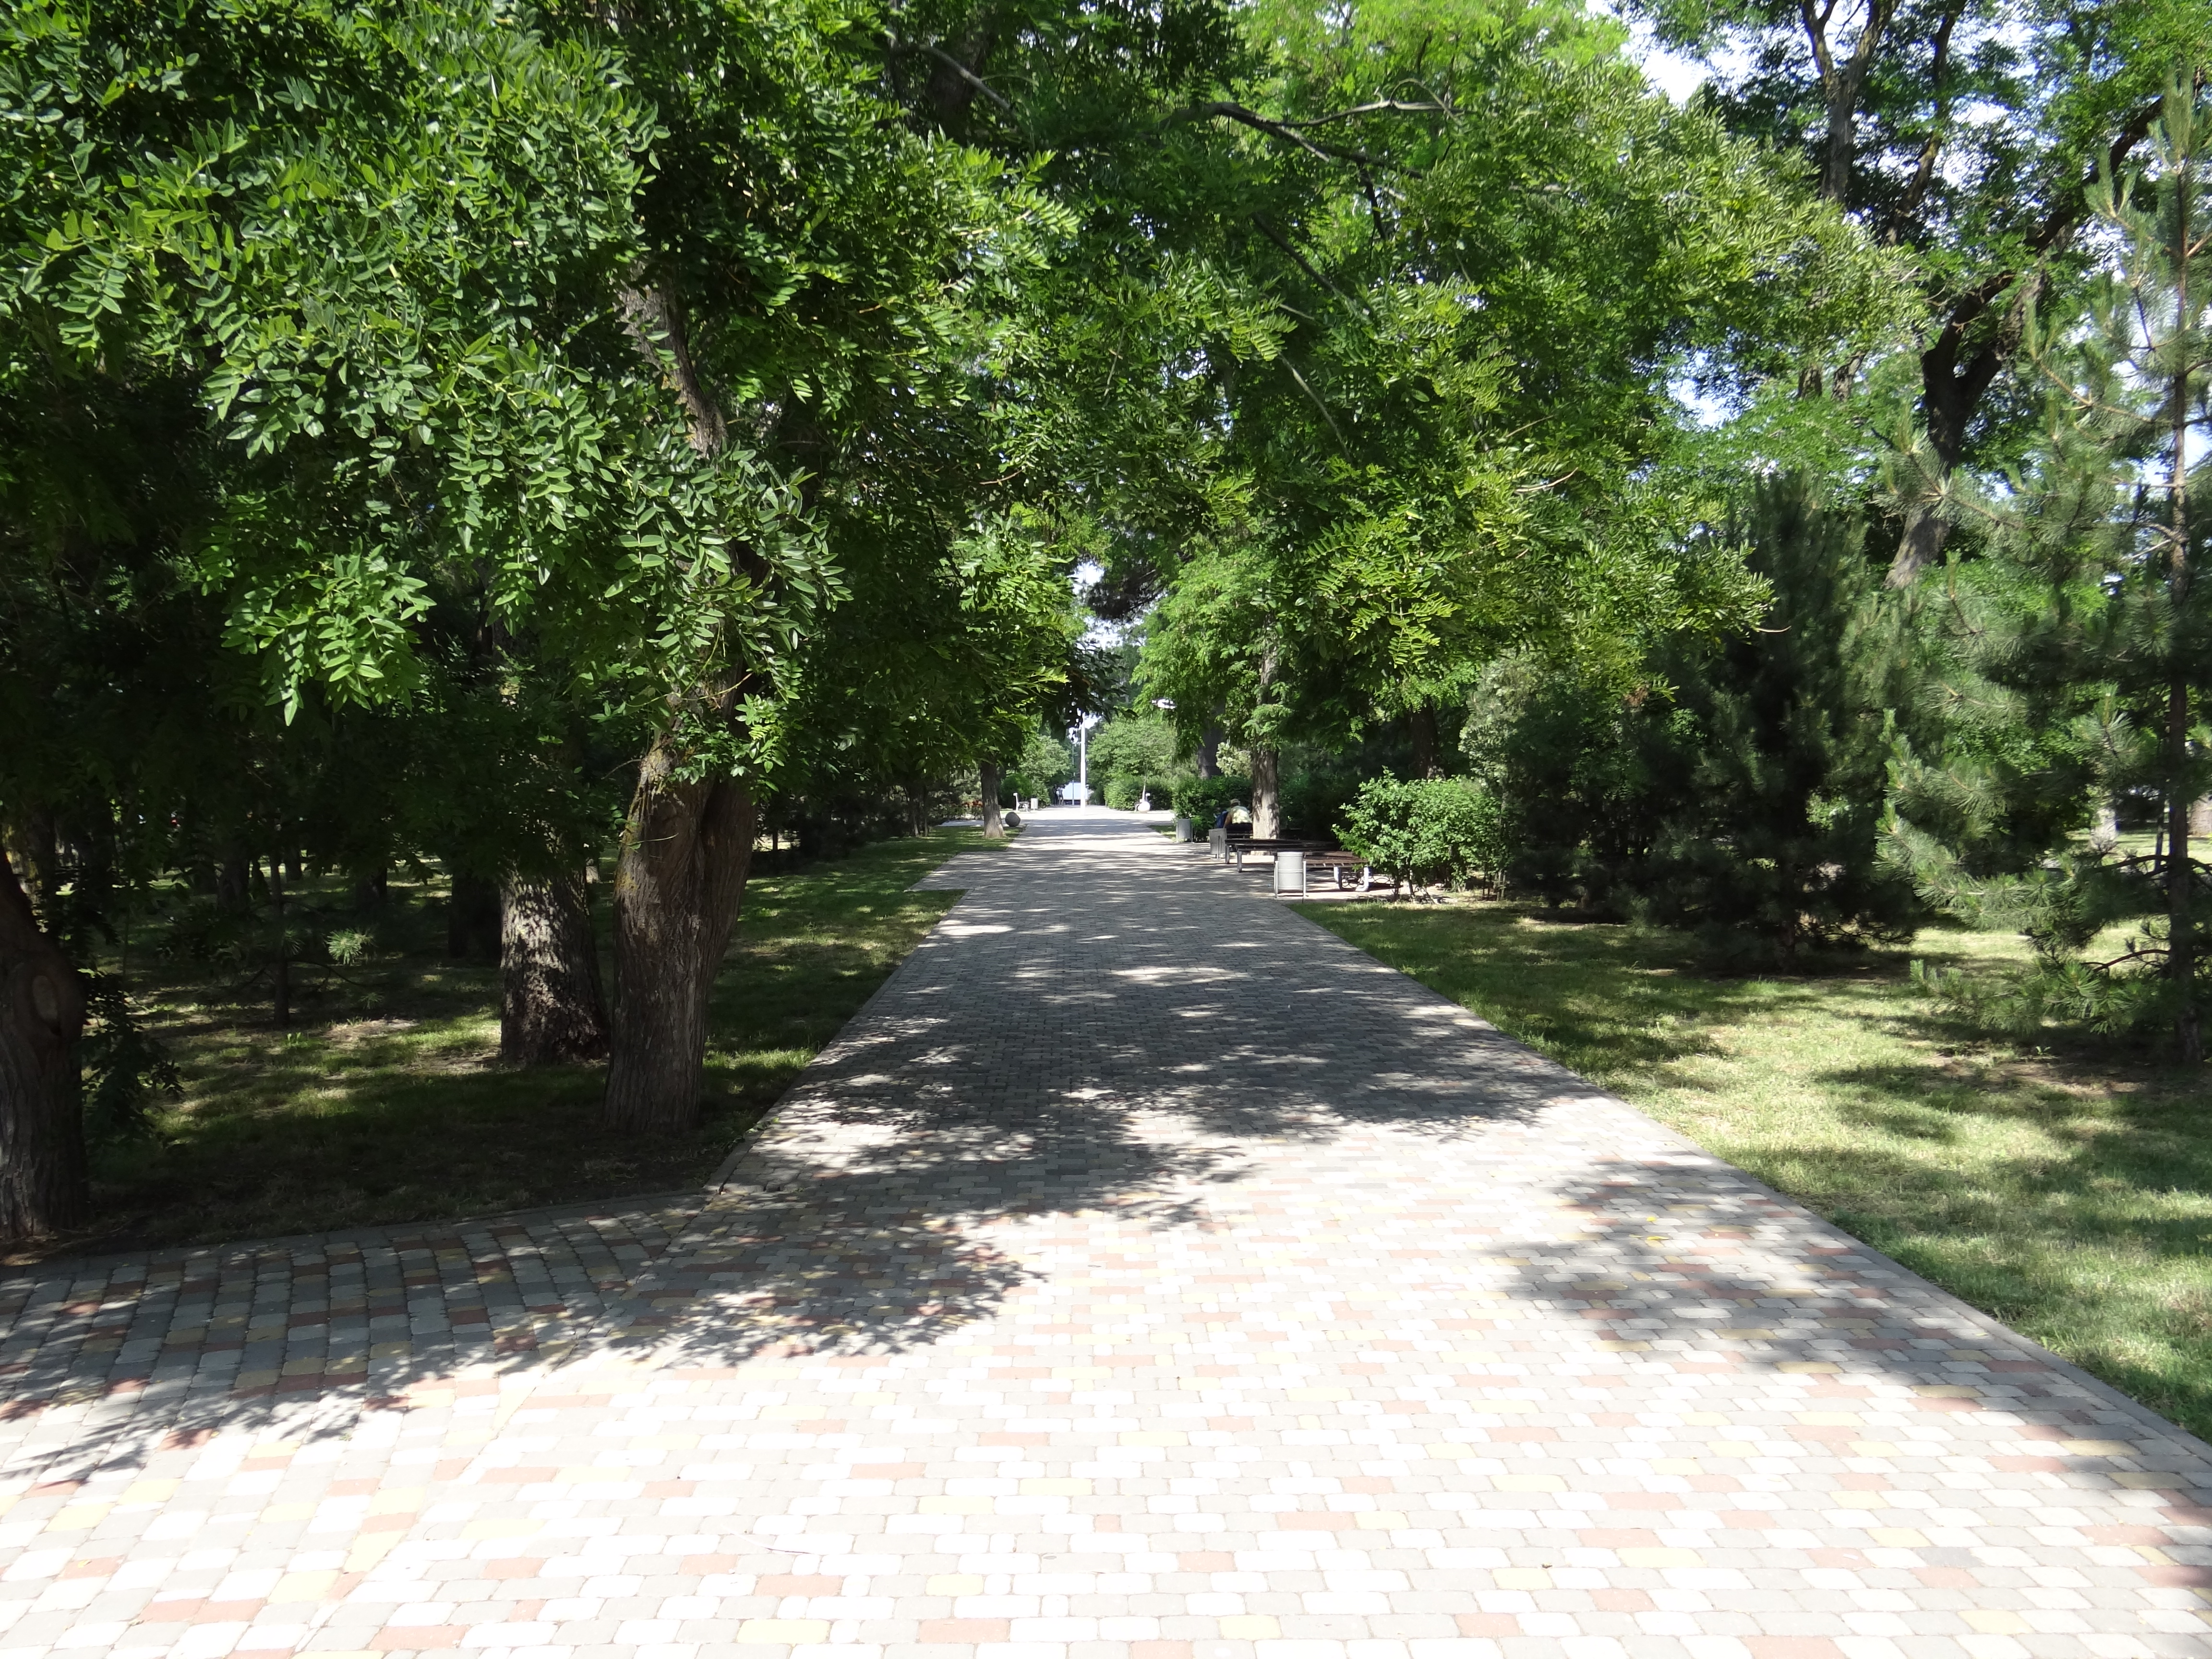
park, trees, green, summer, beautiful, tree, trail, vegetation, nature reserve, natural environment, road, thoroughfare, leaf, woody plant, botany, grove, path, forest, biome, grass, state park, plant, woodland, infrastructure, walkway, road surface, dirt road, sunlight, lane, landscape, house, branch, land lot, nonbuilding structure, temperate broadleaf and mixed forest, driveway, street, plantation, leisure, national park, vacation, asphalt, shade, shrub, jungle